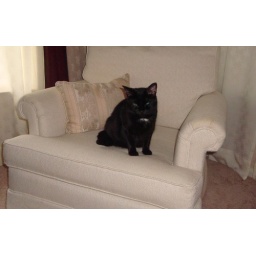
Molar sitting in a nice chair in the dining room.